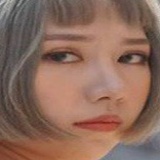
ca sĩ Min